Sheffield United F.C. Academy

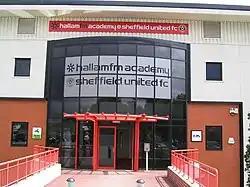
The Sheffield United F.C. Academy & Training ground at Shirecliffe

The Academy has produced England internationals such as Phil Jagielka, Kyle Walker and Harry Maguire as well as many players who have gone on to have careers in professional football, whether at Sheffield United or at other clubs. Current Sheffield United players are highlighted in green.